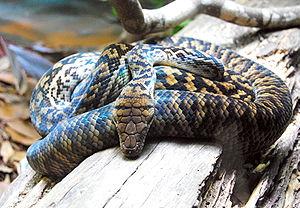
Morelia kinghorni est une espèce de serpents de la famille des Pythonidae.